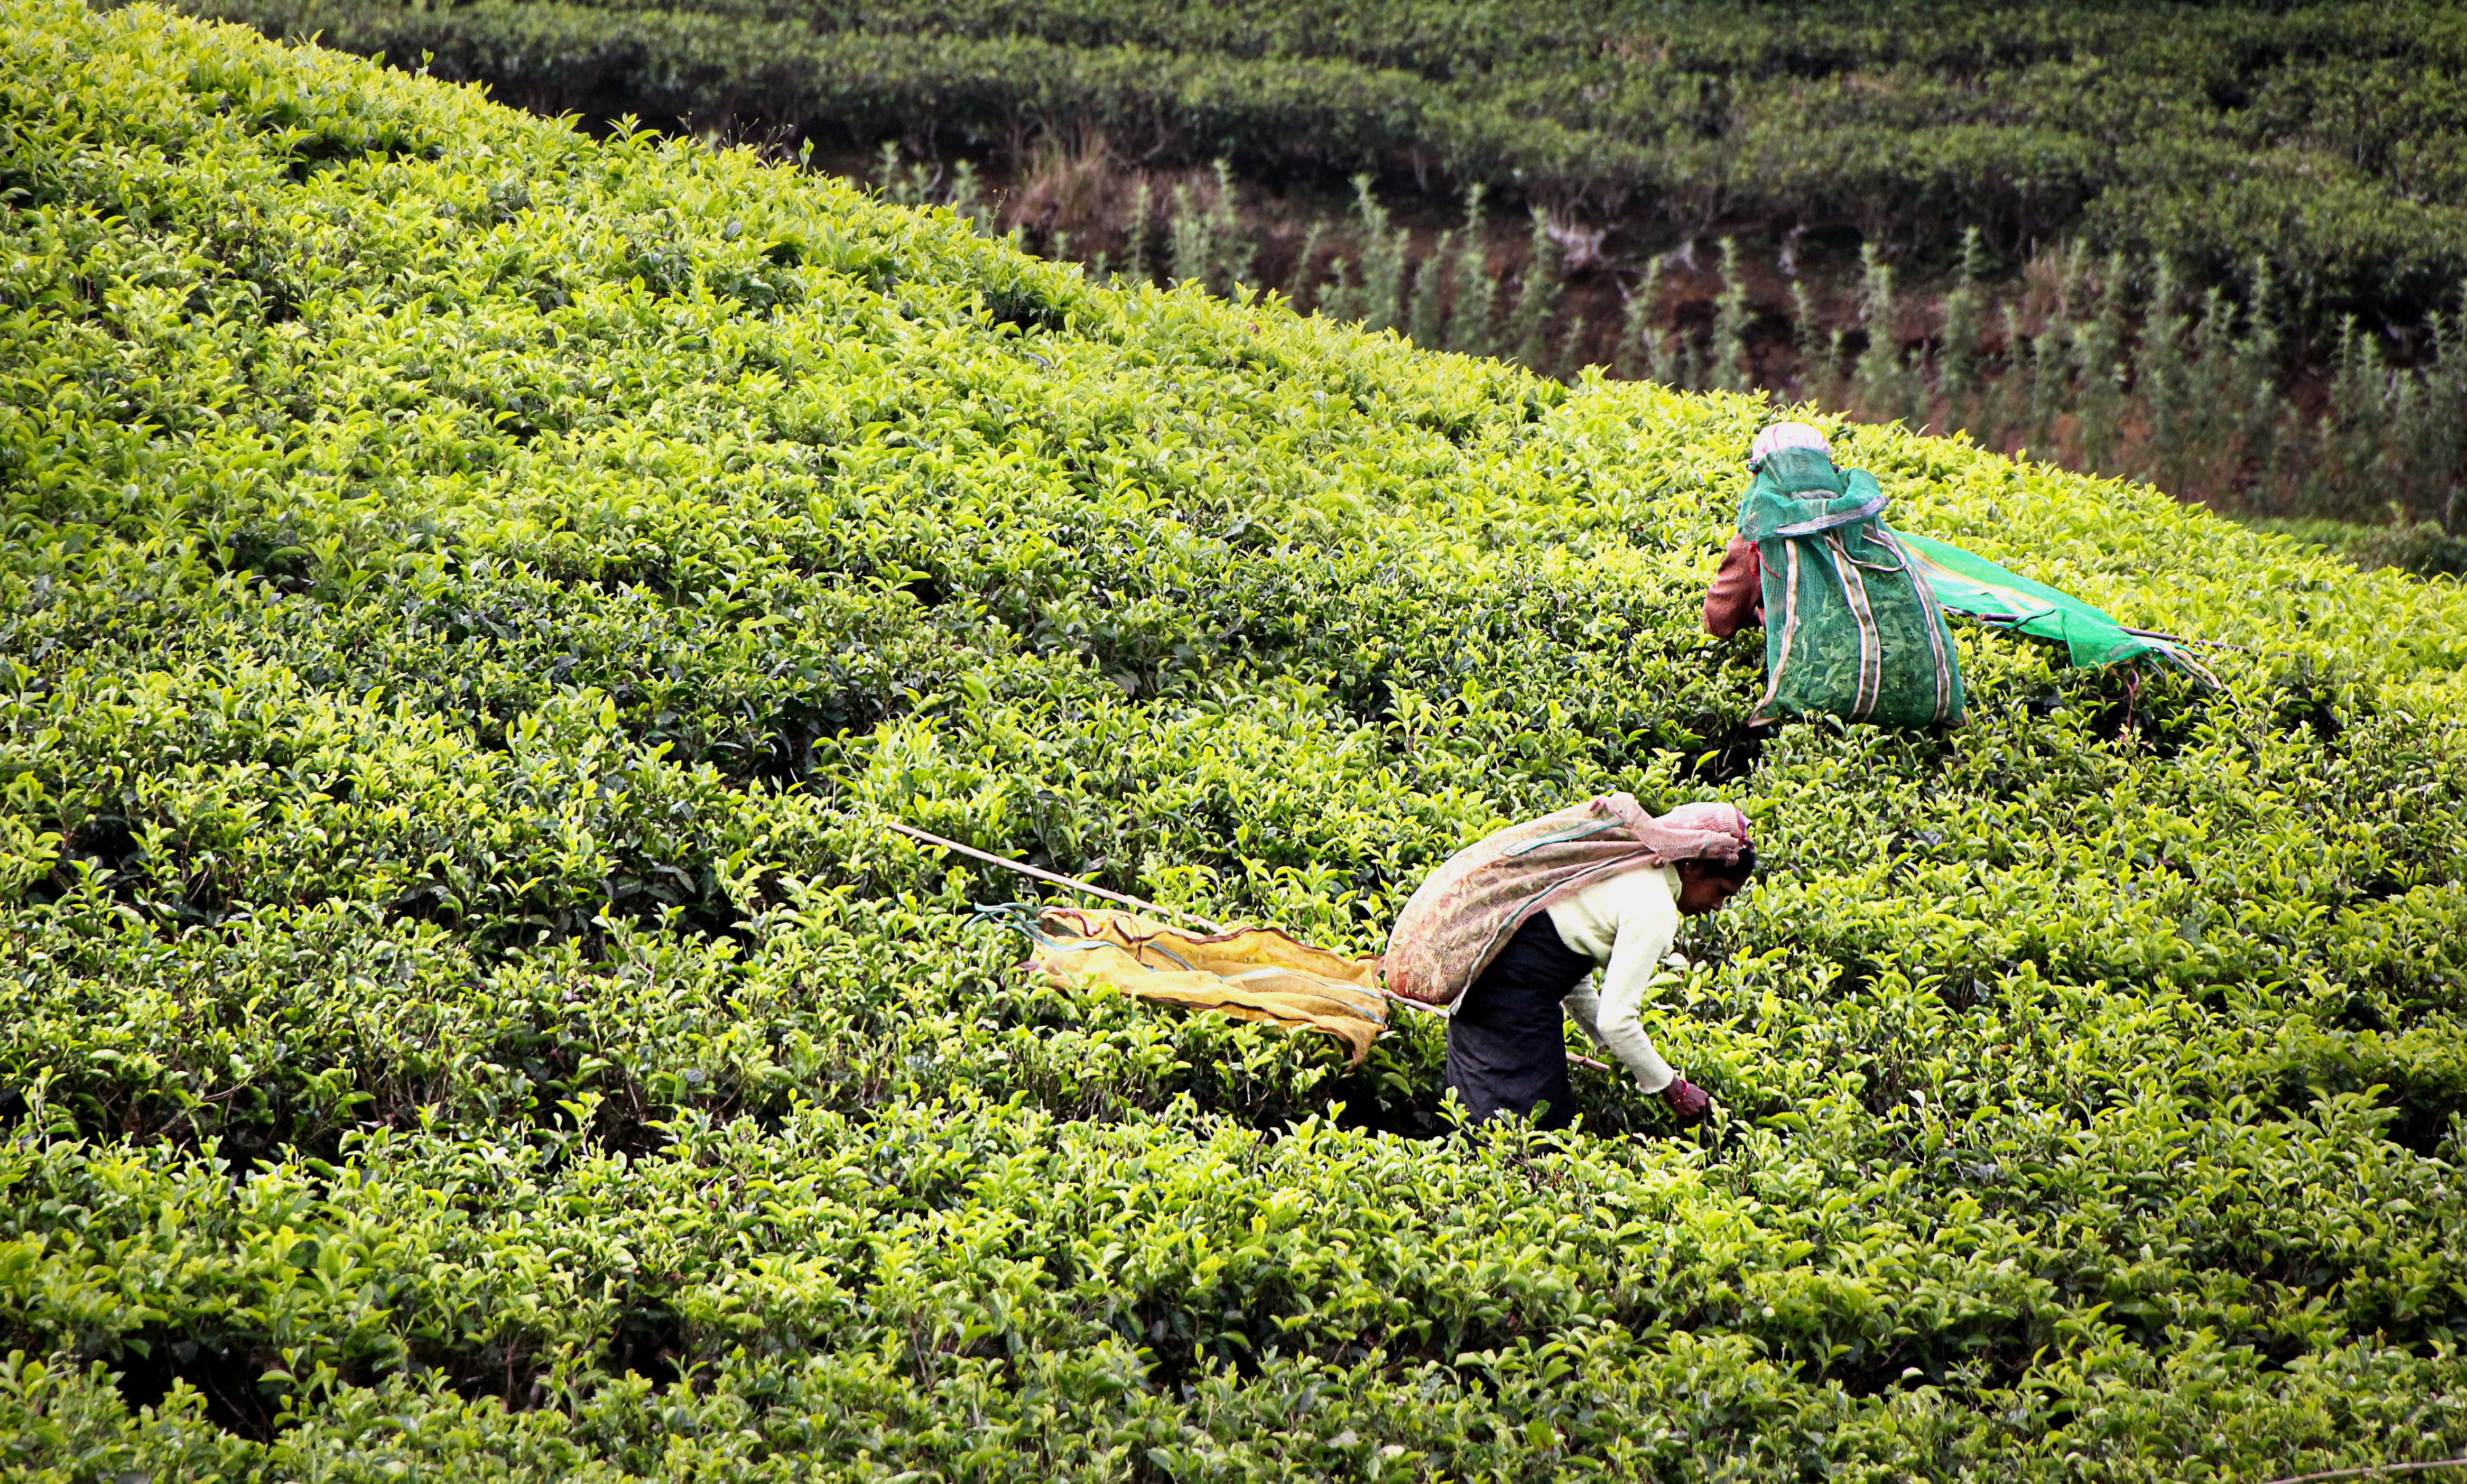
work, plant, field, meadow, flower, produce, crop, agriculture, shrub, plantation, tee, sri lanka, rural area, paddy field, tea plantation, worker inside, tea pickers, cultivation terraces, grass family, tea harvest